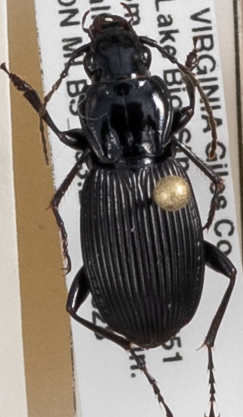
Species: Pterostichus lachrymosus
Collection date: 2018-08-28
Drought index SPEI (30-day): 1.69
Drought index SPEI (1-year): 0.8
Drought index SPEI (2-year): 0.8